Sardara Singh

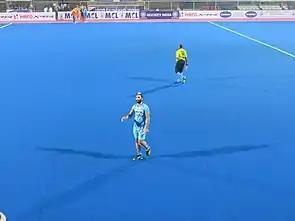

Sardar Singh is making his first Punjabi Music Industry debut by featuring in song ‘Gallan Karraiyan’ by veteran Punjabi singer Hardeep Singh of Shehar Patiale de fame. The song is written by Sukha Wadali and the music is by Jaidev Kumar.